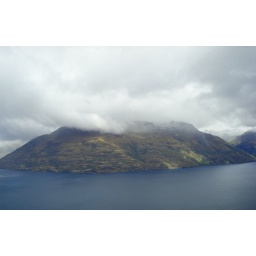
One of the mountains in the lake next to town.